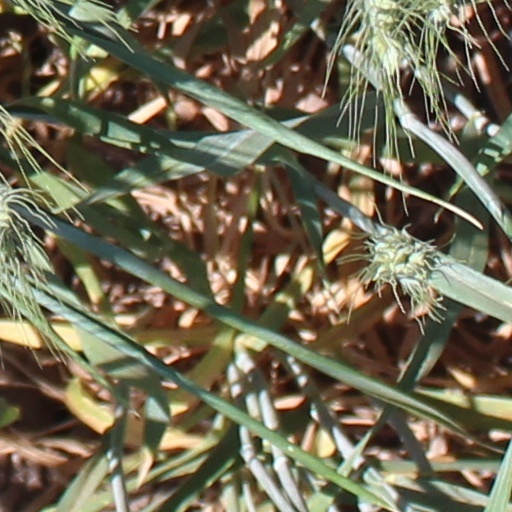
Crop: wheat